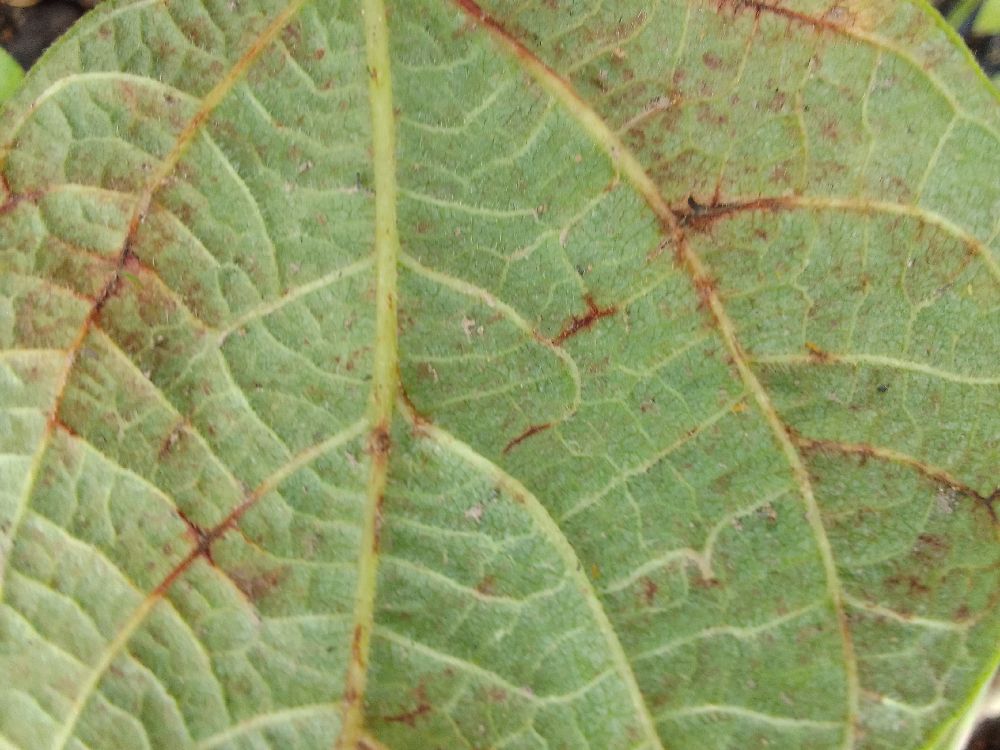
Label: anthracnose